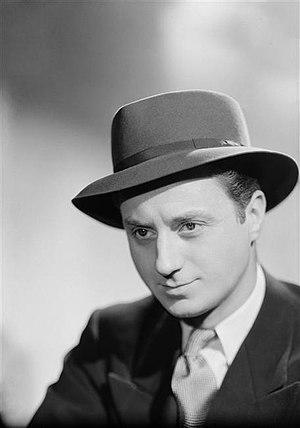
Claude Dauphin, de son vrai nom Claude Marie Eugène Legrand, né le 19 août 1903 à Corbeil et mort le 16 novembre 1978 à Paris, est un acteur français.